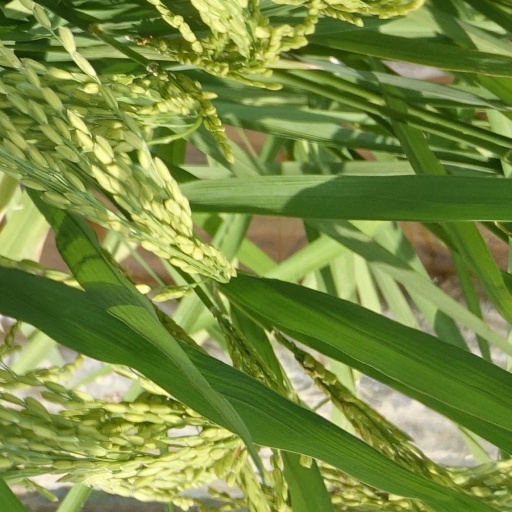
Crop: rice